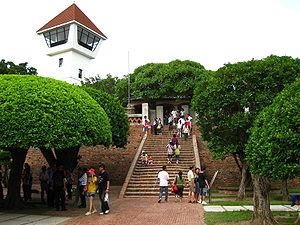
Fort Zeelandia est une forteresse construite de 1624 à 1634 par la Compagnie néerlandaise des Indes orientales sur l'île de Formose, dans le district d'Anping dans la ville de Tainan, pendant les 38 ans où les Hollandais ont contrôlé sa côte ouest. Bien qu'autrefois le site ait été appelé cité Orange, cité Anping et cité Tayoan, son nom actuel en chinois est Fort Anping.
Les attractions touristiques populaires de Taïwan sont les suivantes :